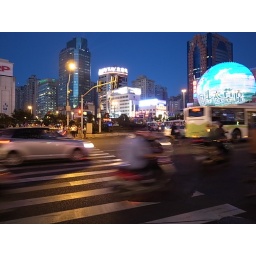
A street snap taken at a road crossing near Xujiahui, Shanghai.